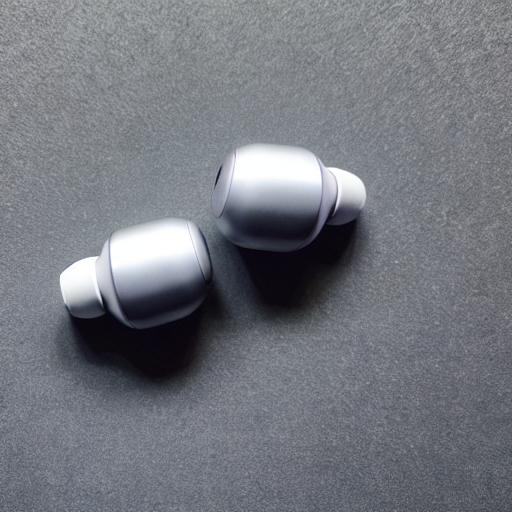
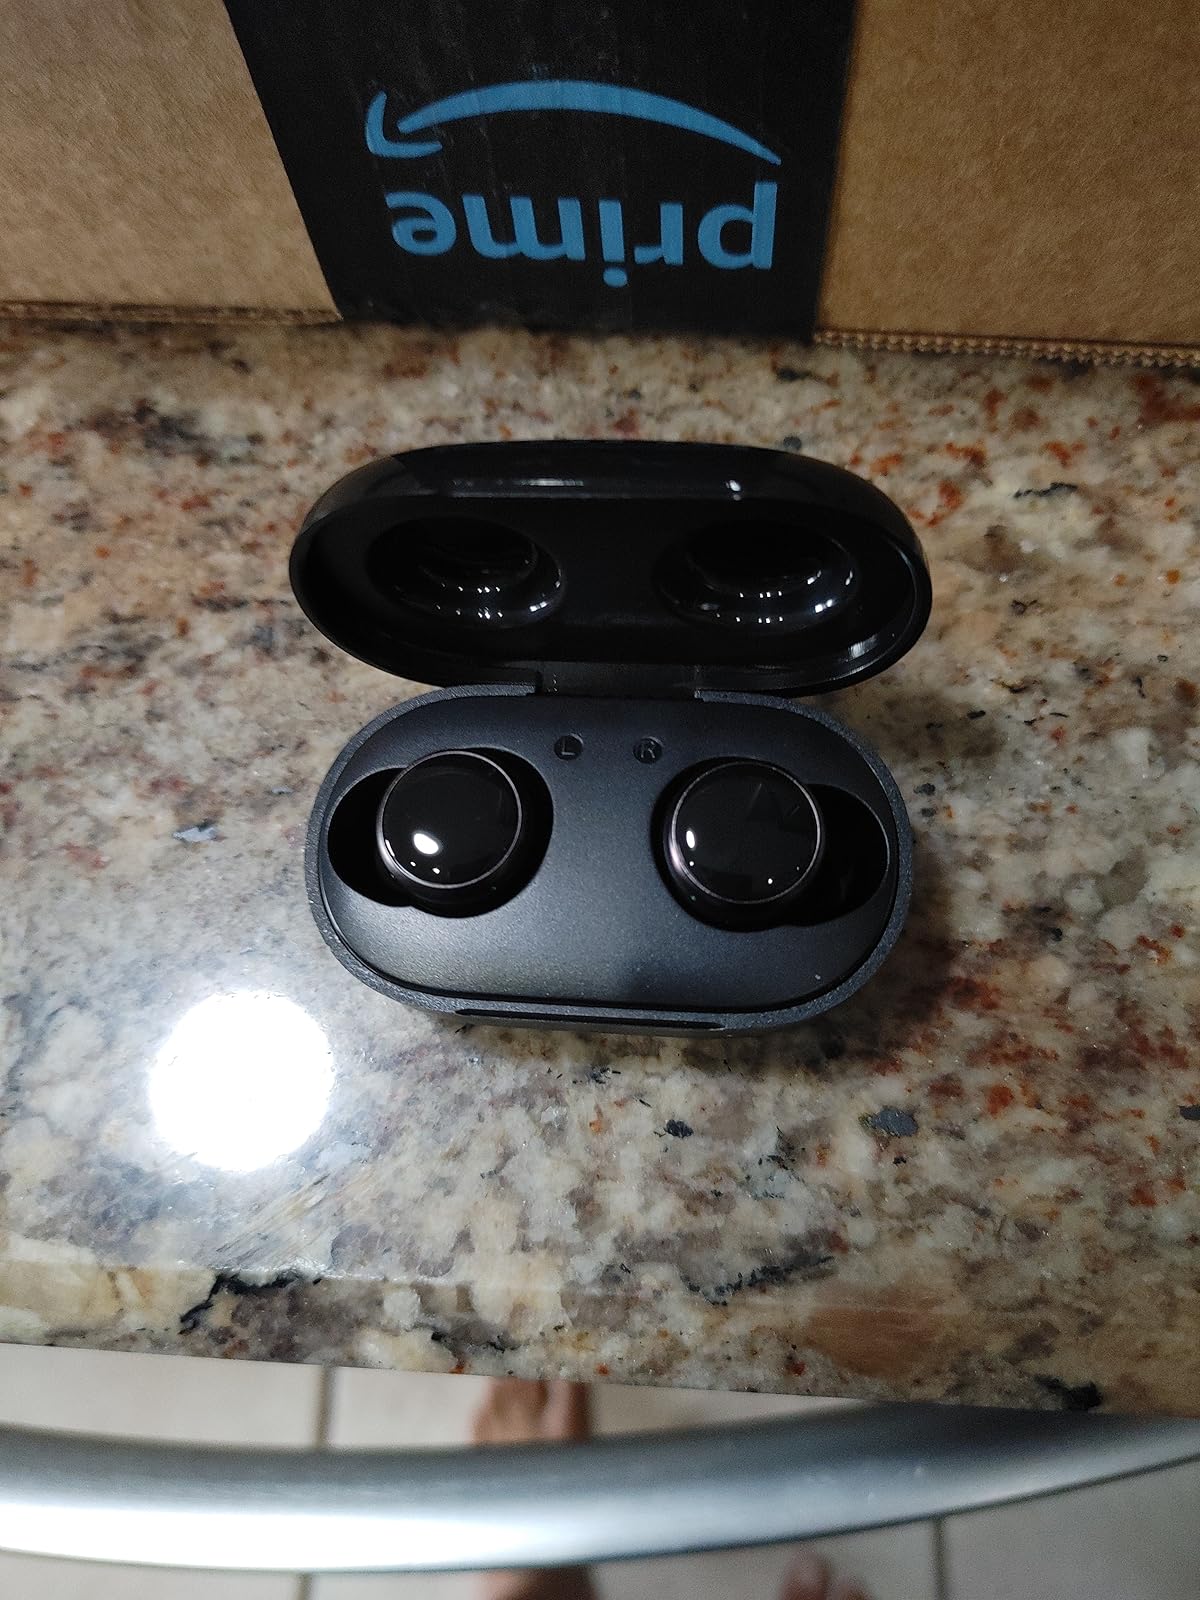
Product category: earbuds
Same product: no